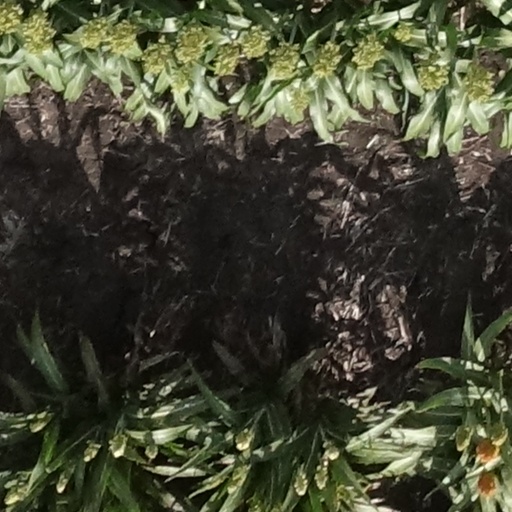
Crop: sorghum